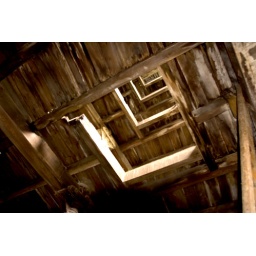
Another view up through the floors of the derelict railway warehouse on park road in oldham